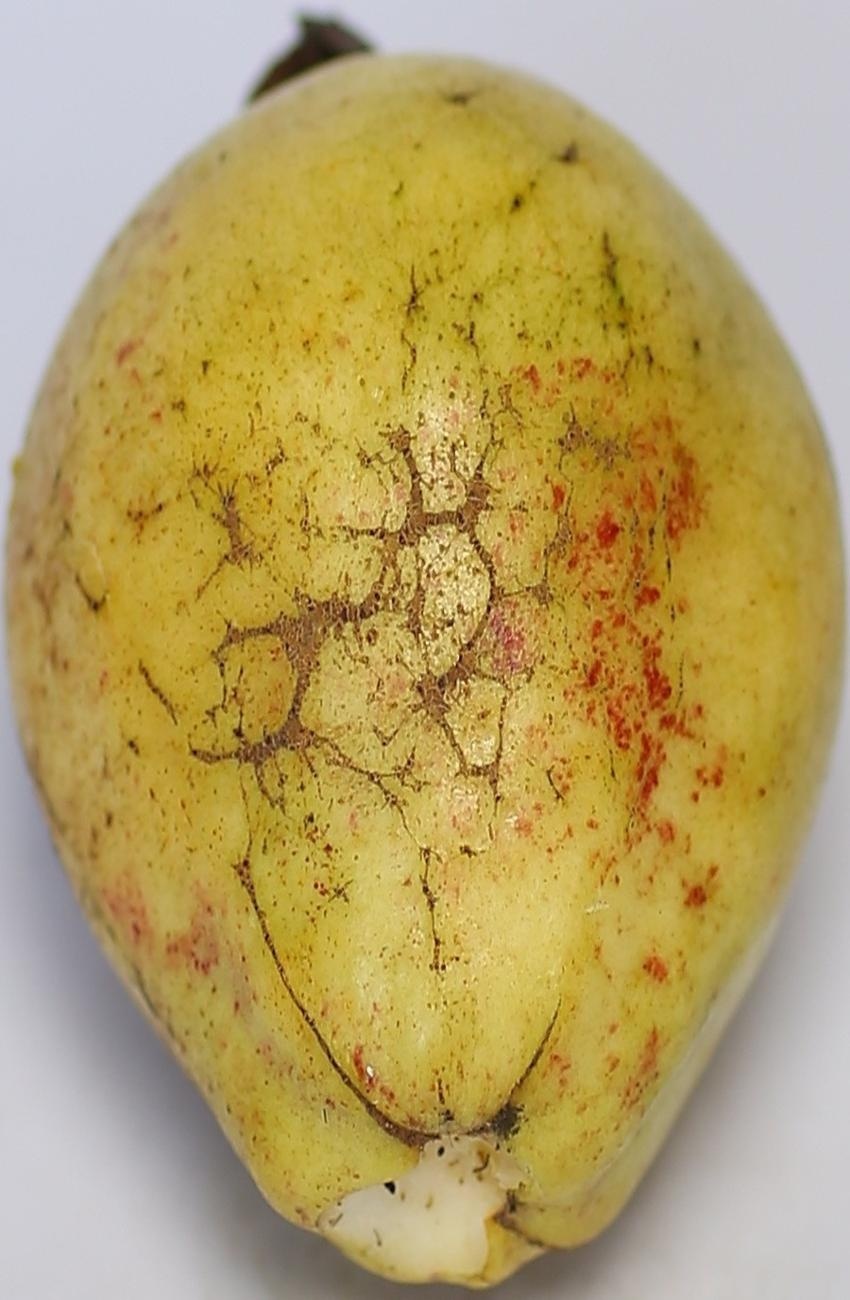
Maturity: ripe
Variety: riyali